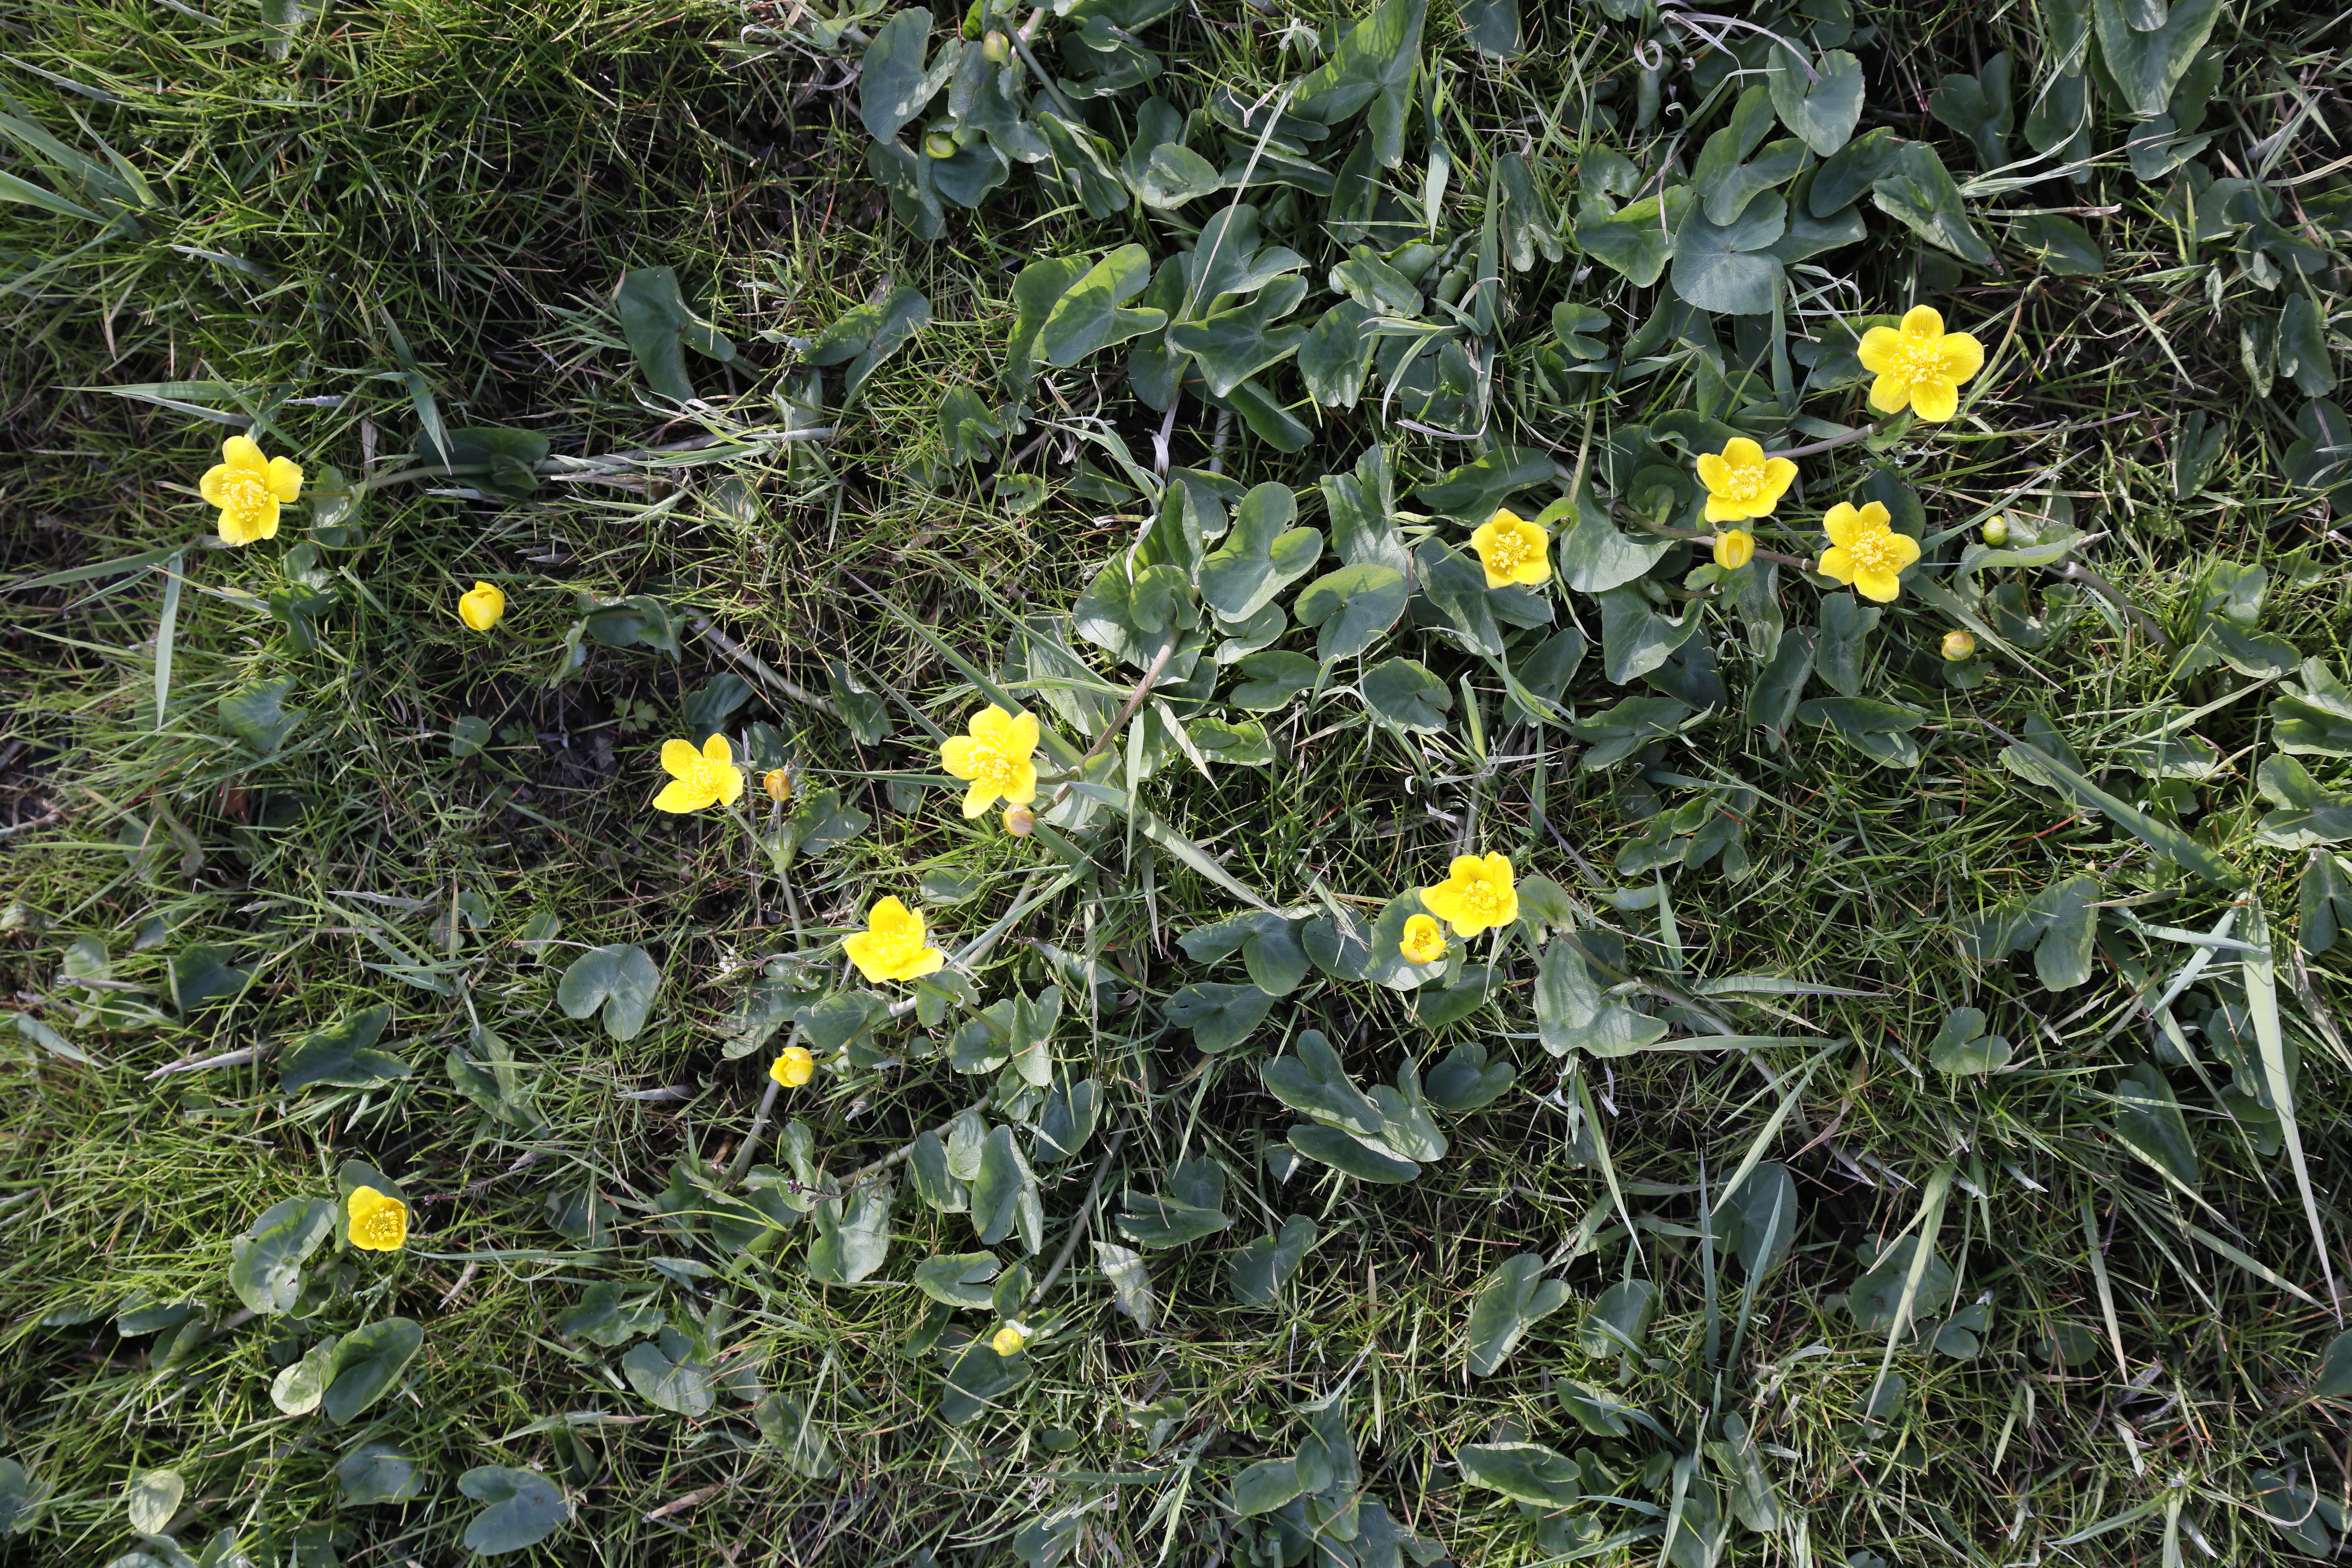
Plant species: Caltha palustris